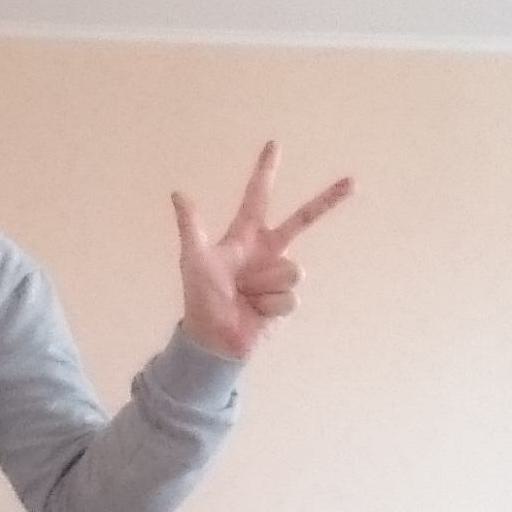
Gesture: three2